VMFA-232

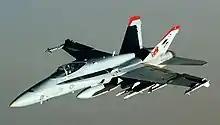
An F/A-18 Hornet from VMFA-232 flying during Operation Iraqi Freedom

The squadron returned to Iwakuni in February 1996 and began what was to be a most memorable WestPac. While deployed to WestPac, the squadron achieved two impressive milestones. The squadron was honored as it received both the 1995 Chief of Naval Operations Safety Award as they surpassed 66,000 hours and 17 years of mishap free flying, and the 1996 Marine Corps Aviation Association's, Marine Fighter Attack Squadron of the Year Award. VMFA-232 returned to Marine Corps Air Station Miramar in August 1996.